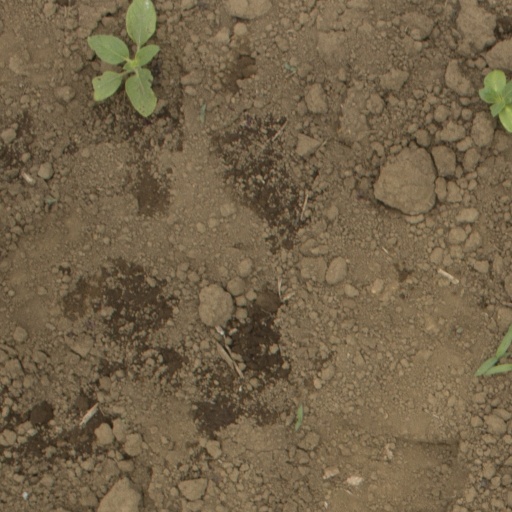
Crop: Jerusalem artichoke